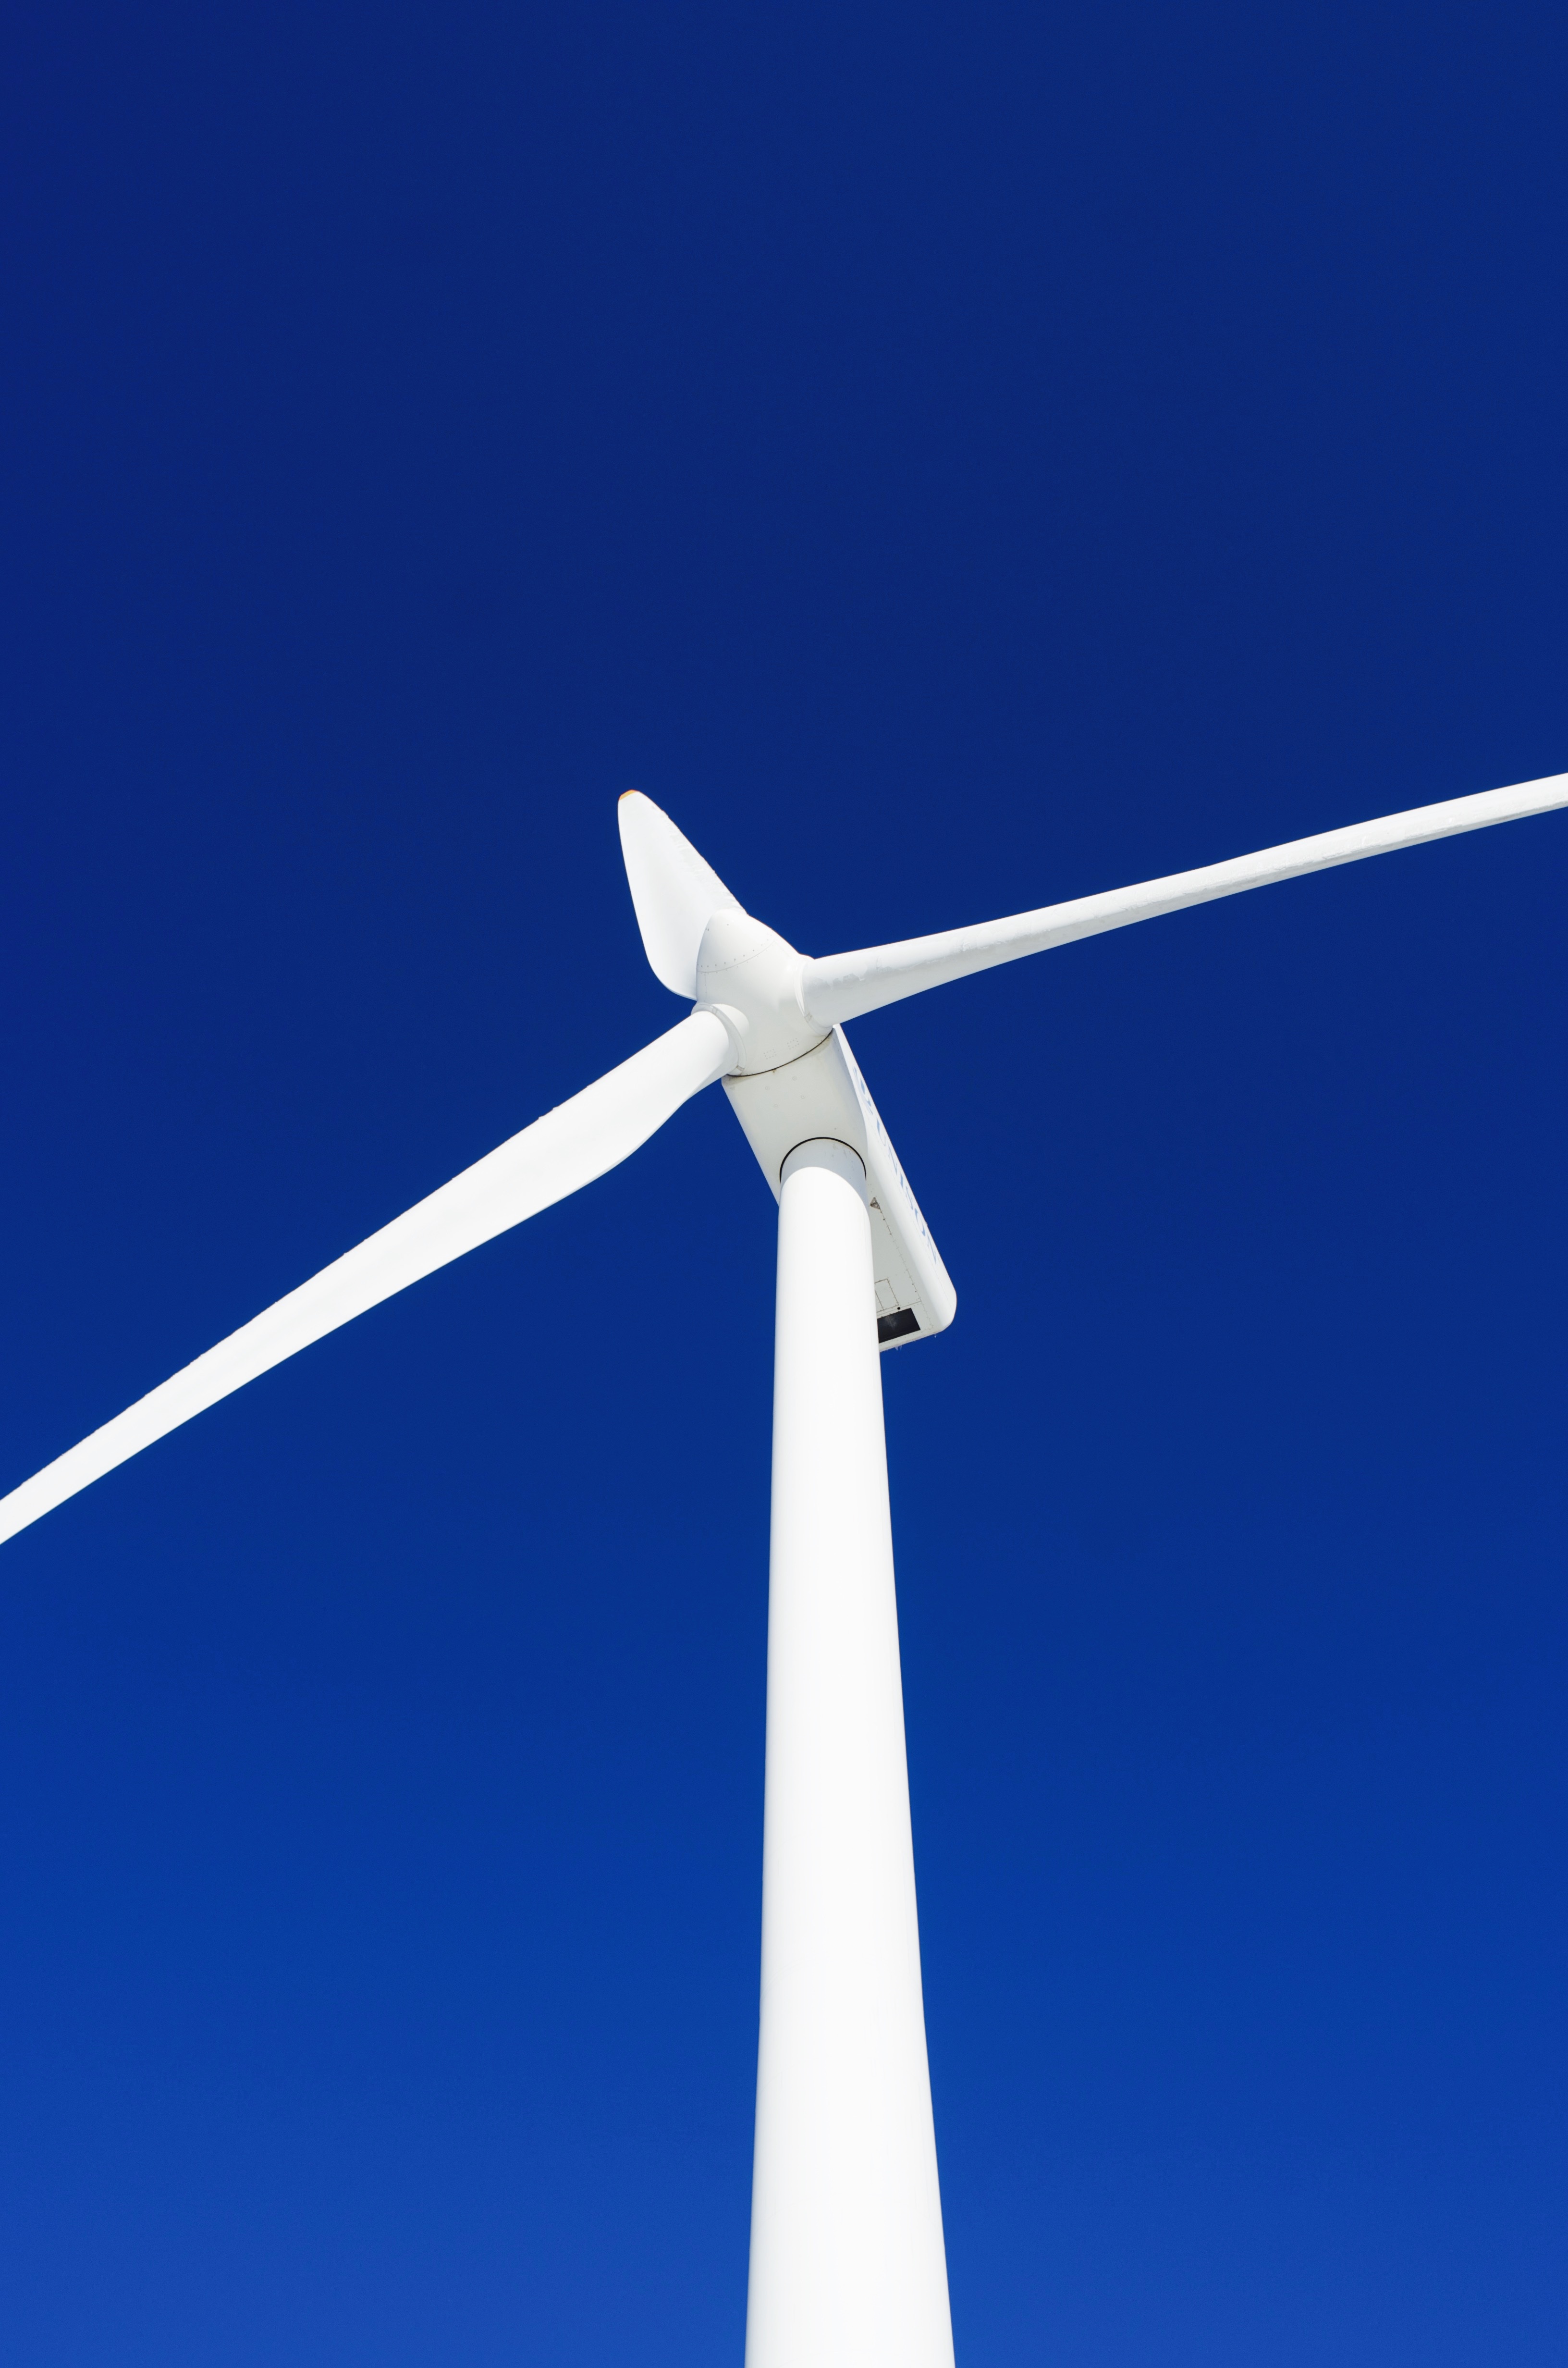
wing, sky, wind, machine, wind turbine, pinwheel, energy, wind power, wind farm, propeller